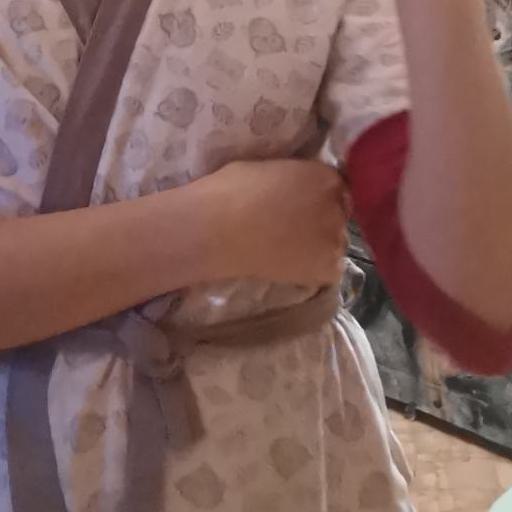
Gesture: no_gesture